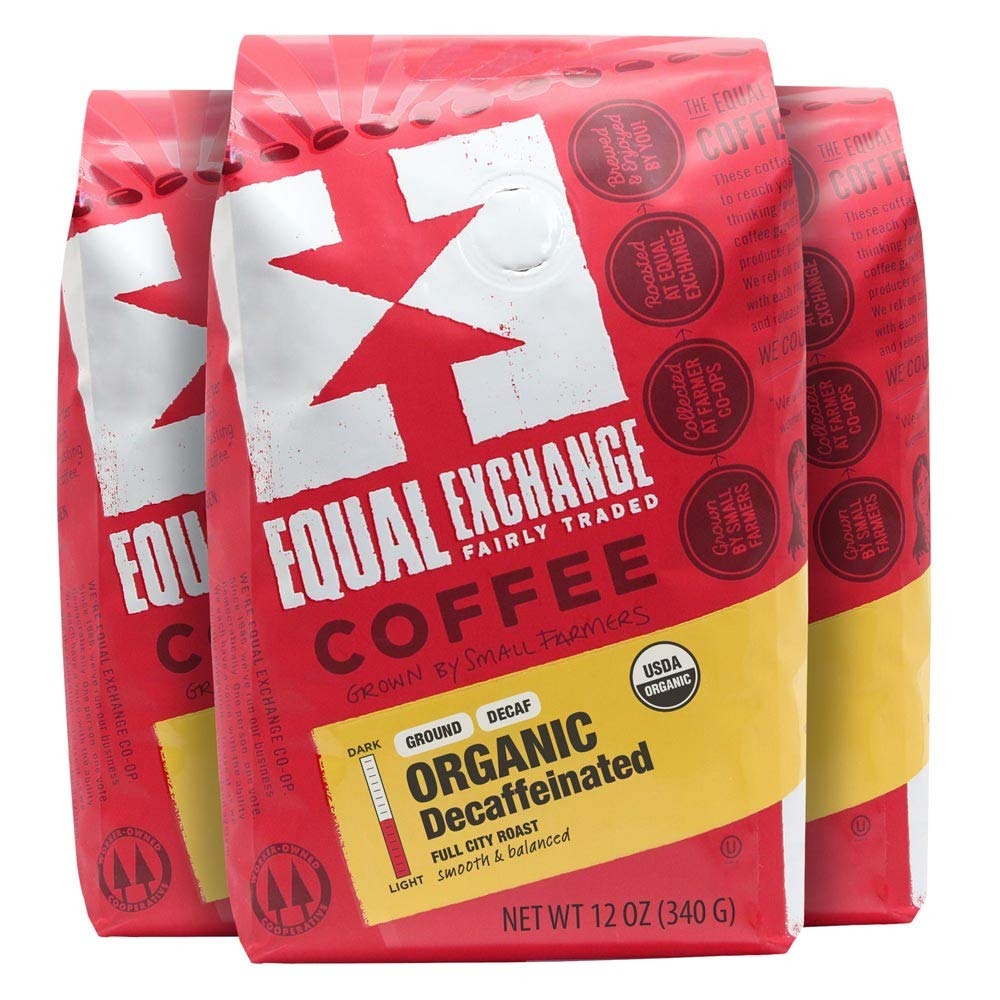
Item Name: Equal Exchange Organic Ground Coffee, Decaf, 12-Ounce Bag (Pack of 3)
Value: 36.0
Unit: Ounce

Price: 15.525